Al Weston

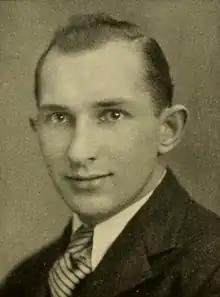
Weston pictured in "Sub Turri 1929", Boston College yearbook

Alfred John Weston (December 11, 1905 – November 13, 1997) was a professional baseball player with the Boston Braves and quarterback of the Boston College football team.